Swedish East India Company

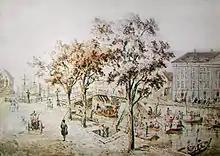
Gothenburg in 1787 with the SOIC building to the right, Elias Martin

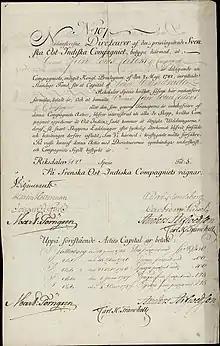
Share of the Svenska Ost-Indiska Compagniet, issued 2. May 1782

After having been ruled by a number of autocratic and ambitious kings, Sweden was, at the forming of the SOIC, practically run without the participation of the king. The real political power lay with the Riksdag of the Estates where the first two political parties, the Hats and the Caps, competed for power. The king did not even have to attend the meetings of the Riksdag; he had been substituted with his name stamp. The king, or prince consort, at that time was Frederick I, considered the most incompetent king of Sweden by many contemporary politicians and later historians. His only interests were hunting and women; the king's absence gave the Riksdag and the bureaucrats a free rein to promote trade and science.